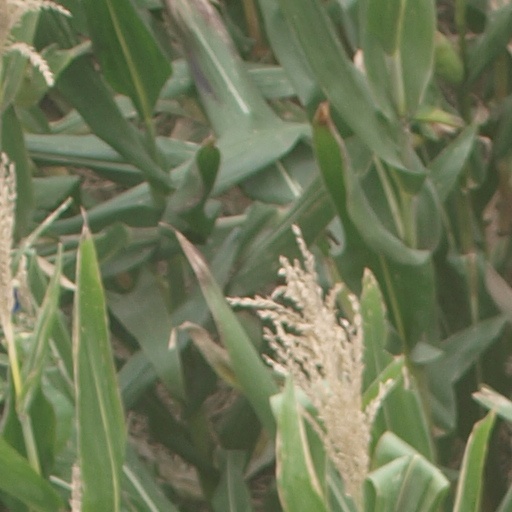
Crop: maize; corn